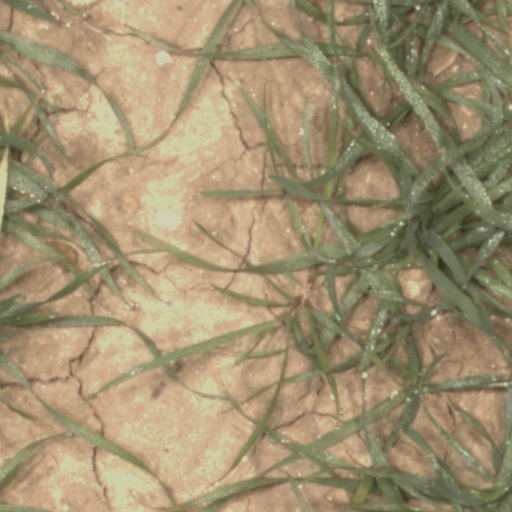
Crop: wheat